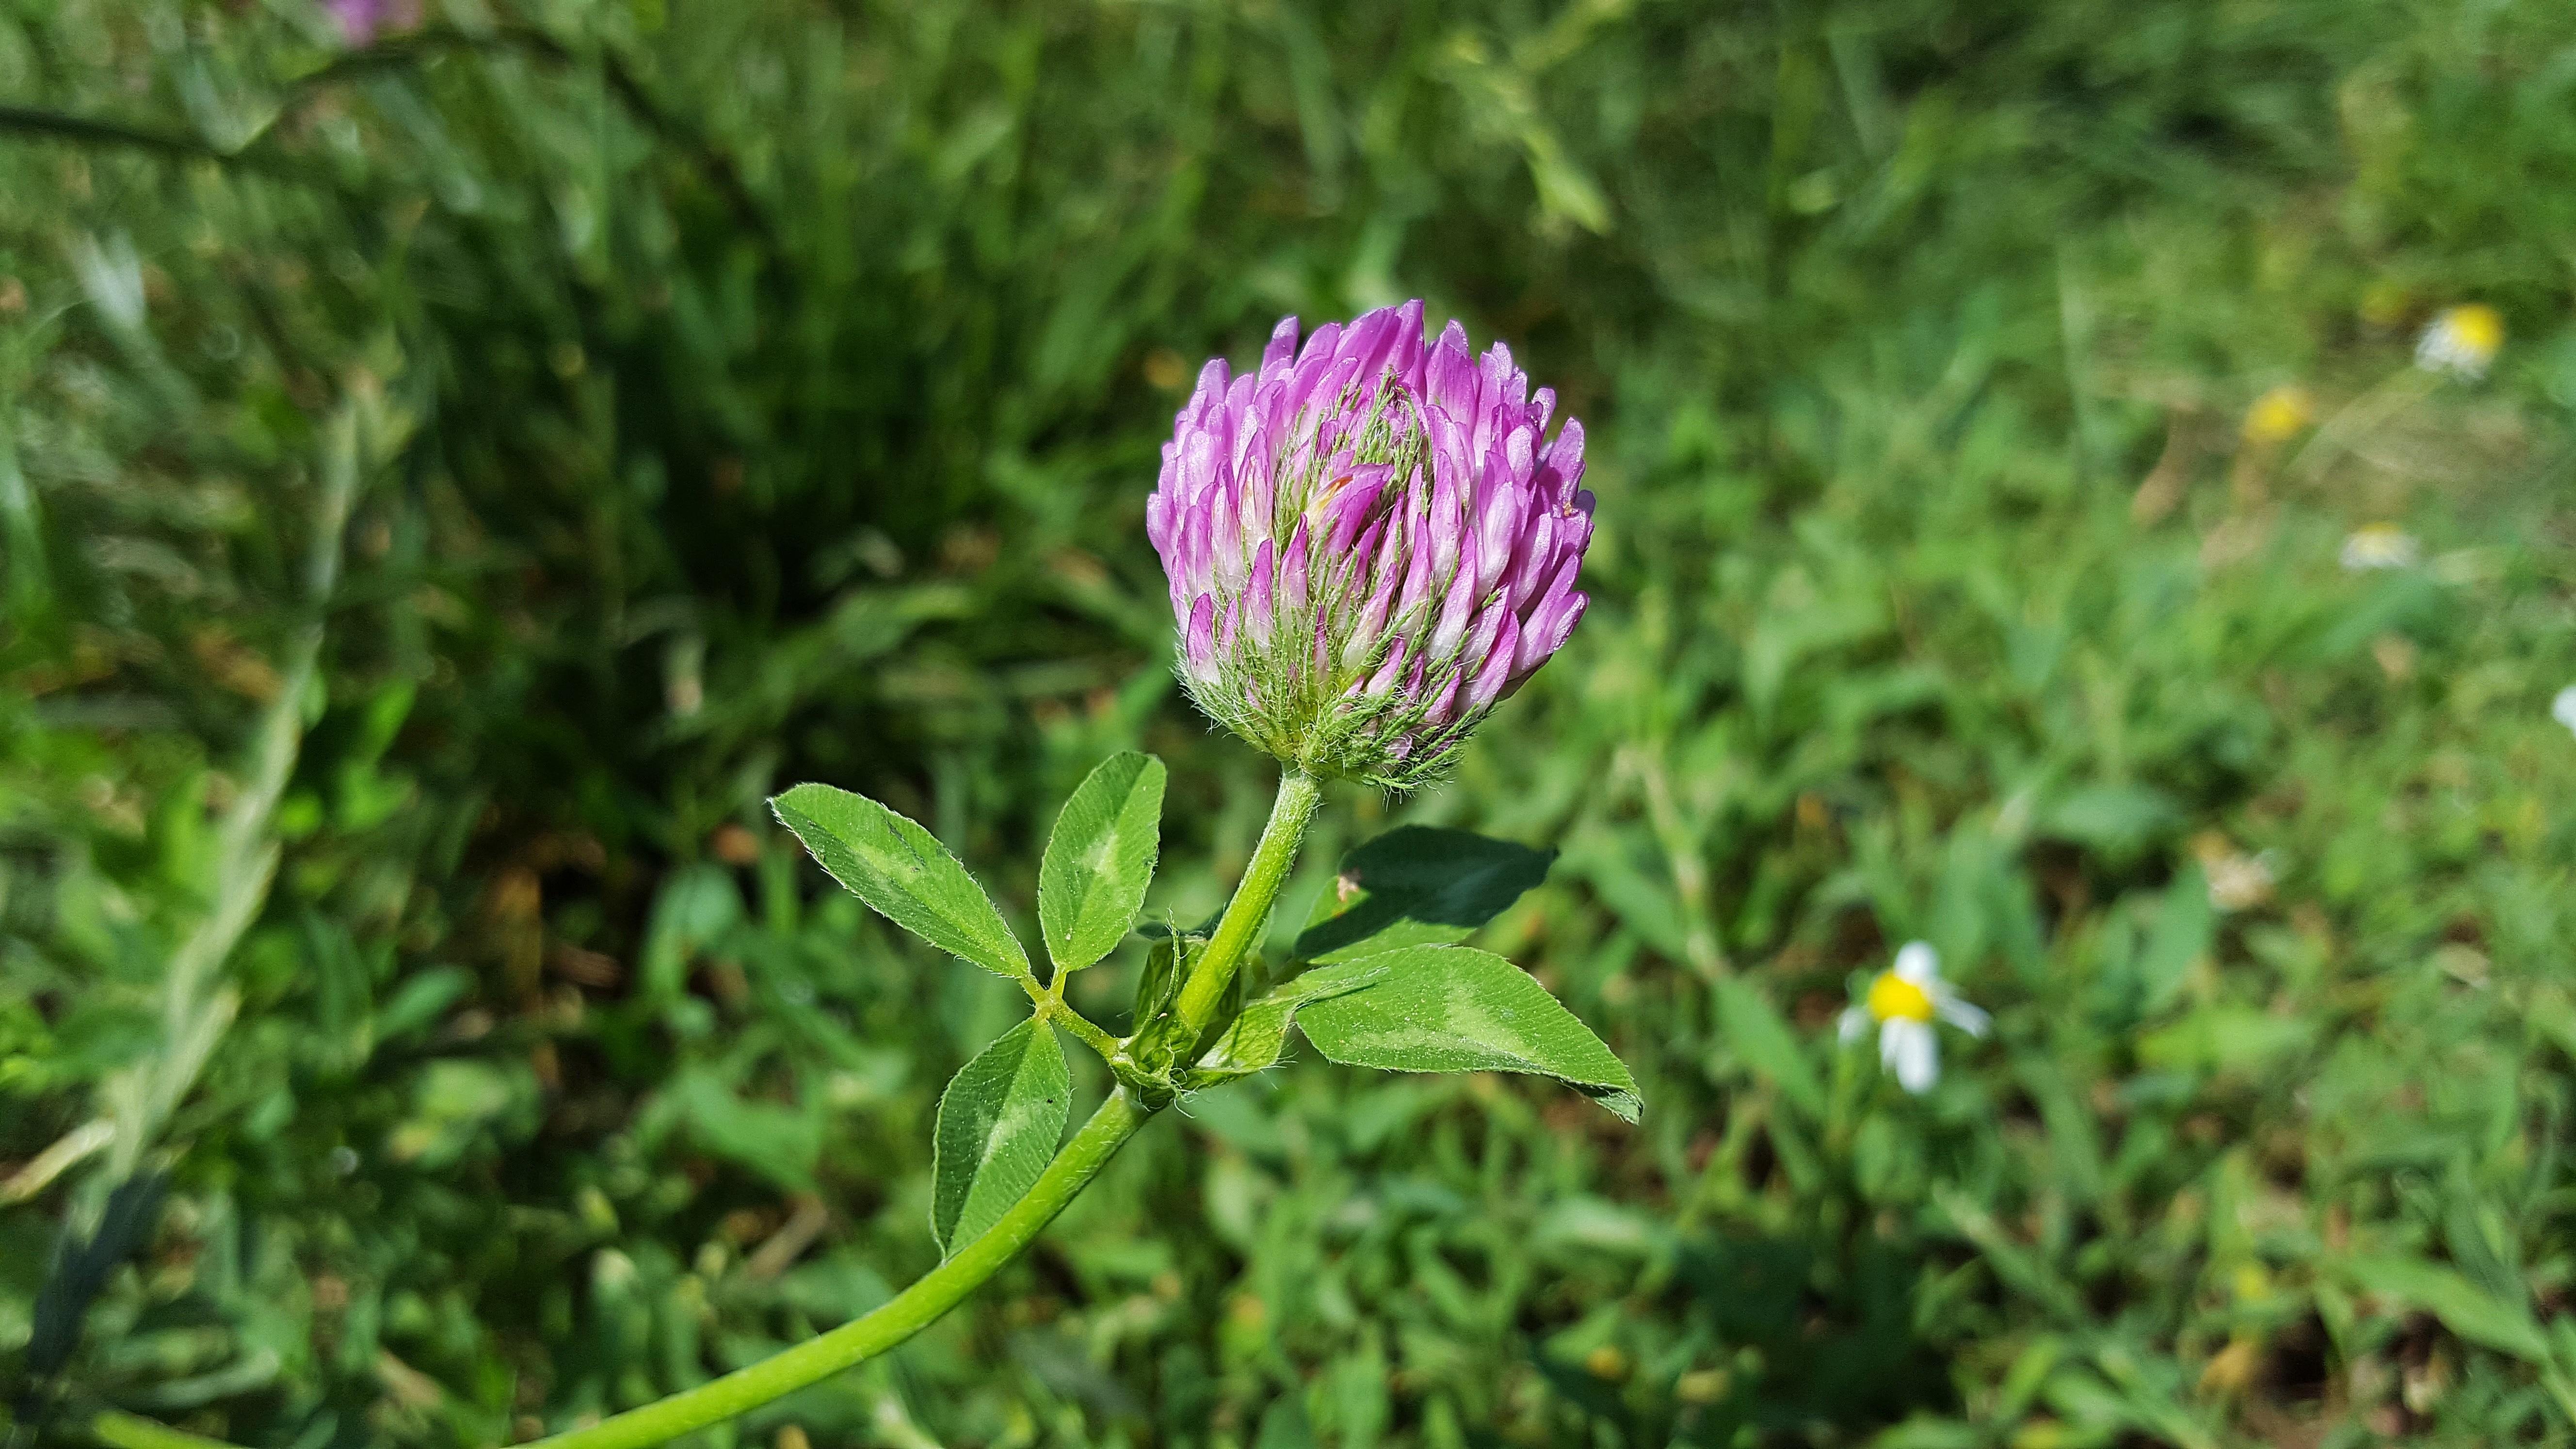
nature, grass, blossom, structure, plant, lawn, meadow, prairie, texture, leaf, flower, bloom, floral, green, symbol, botany, flora, botanical, clover, wildflower, vegetation, shrub, luck, organic, macro photography, flowering plant, red clover, trifolium pratense, trefoil, lucky clover, three leaf clover, grass family, land plant